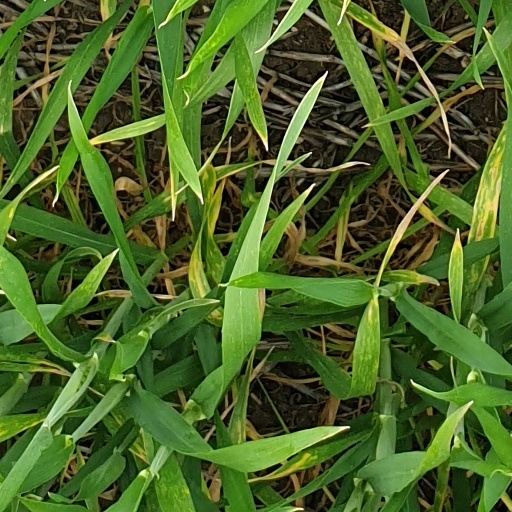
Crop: wheat